The Polis Institute

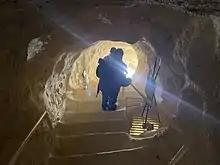

Polis offers MA-level certificate programs in language fluency in Ancient Greek and Arabic.